Freeloaders (film)

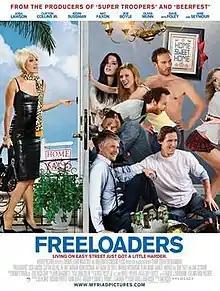
Movie poster

Freeloaders is a 2012 American ensemble comedy film directed by Dan Rosen, and written by Rosen and singer Dave Gibbs. The film is produced by the Broken Lizard comedy troupe and is independently financed. "Freeloaders" stars Clifton Collins Jr., Josh Lawson, Kevin Sussman, Zoe Boyle, Nat Faxon, Warren Hutcherson, Jane Seymour, Olivia Munn, Dave Foley, and Counting Crows lead singer Adam Duritz. It follows a group of friends who find their luxurious lifestyle threatened when the rock star they freeload off decides to sell his home.